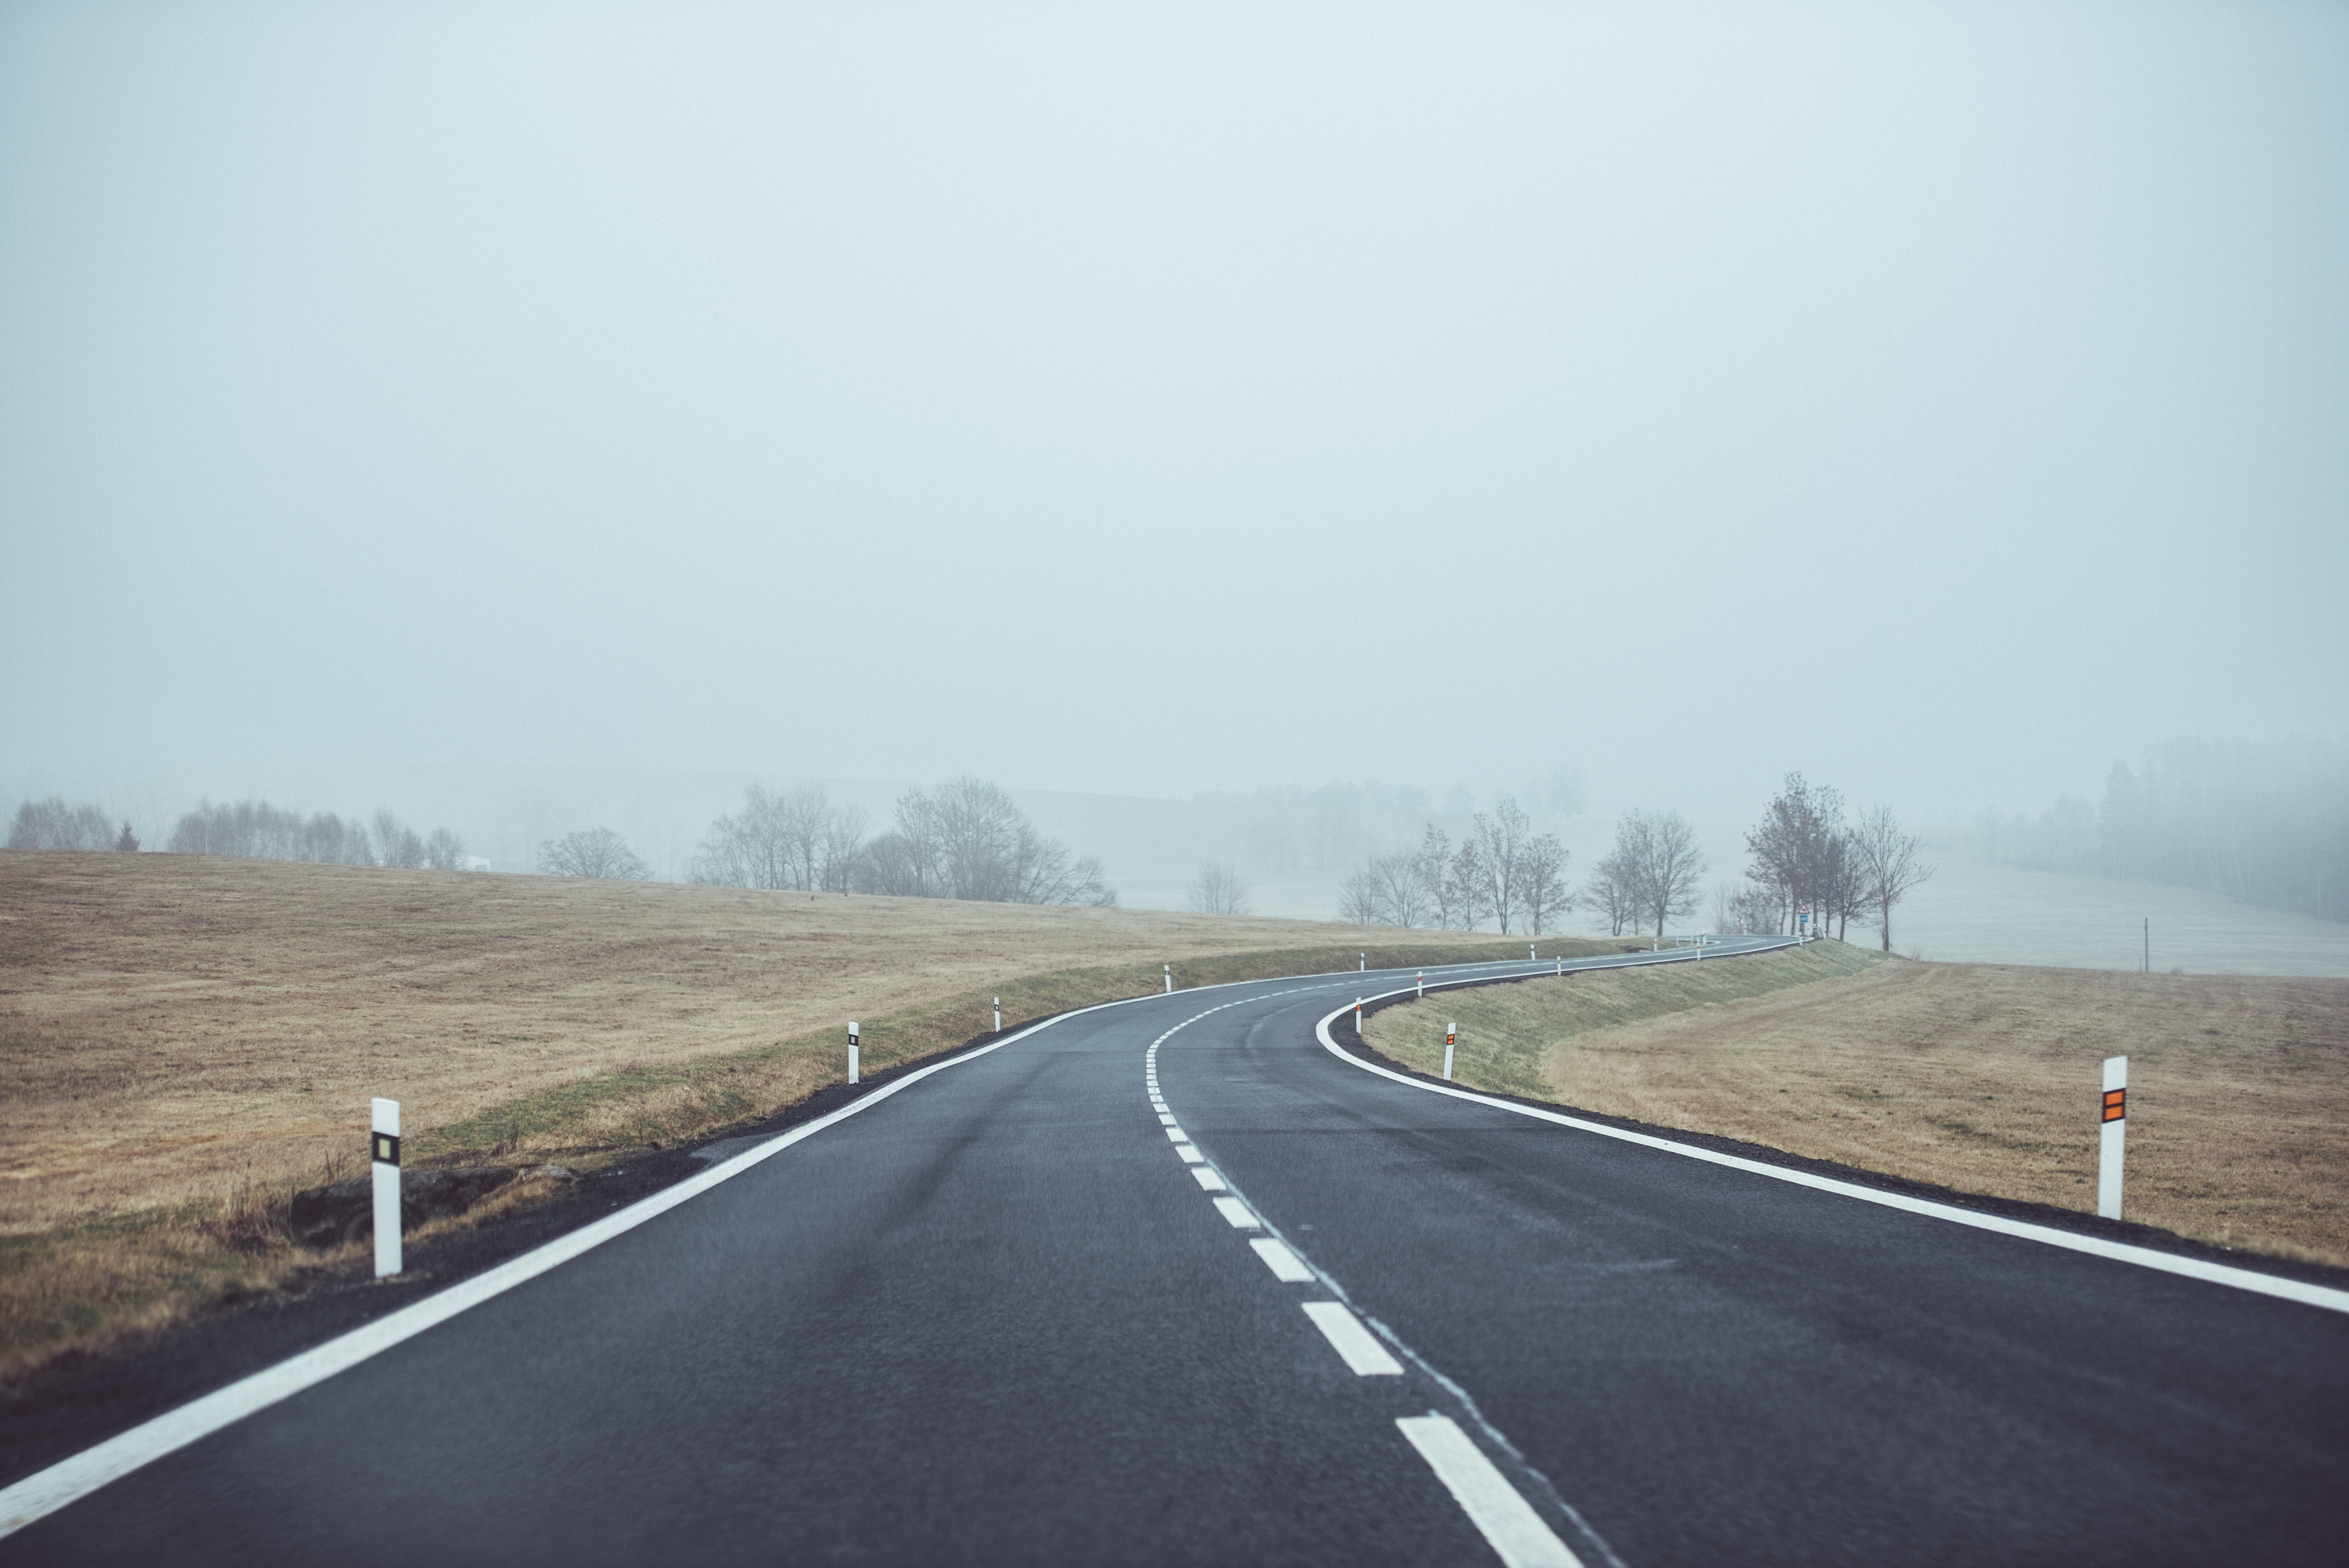
landscape, outdoor, fog, road, mist, perspective, highway, driving, asphalt, travel, freeway, bend, journey, drive, weather, empty, trip, lane, white line, road trip, infrastructure, road surface, atmospheric phenomenon, nonbuilding structure, controlled access highway